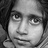
Emotion: neutral